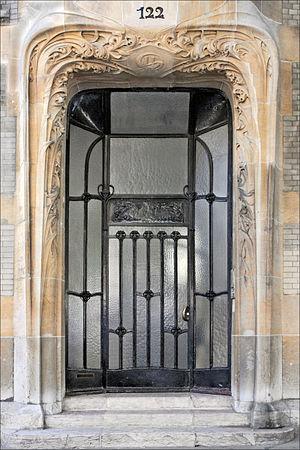
Hector Guimard est un architecte français et le représentant majeur de l'Art nouveau, en France.